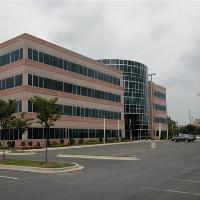
Weather: cloudy or overcast